Human spaceflight programs

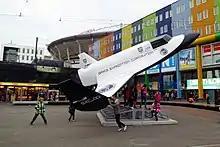

The XCOR Lynx is a suborbital horizontal-takeoff, horizontal-landing (HTHL),